Farrisbrua

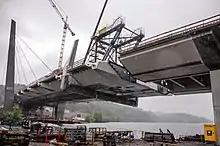
The Farris bridge under construction on 7 June 2017

The expansion of the motorway from Oslo to Kristiansand (and then onwards to Stavanger) was proposed many decades ago, but due to the slow political process, the actual construction is still ongoing. The construction of the Farris bridge was finally agreed upon as part of the building of a 7 km stretch of motorway between Bommestad and Sky. Building started in 2013 and completion scheduled for New Year 2018. After a three-month post-ponement, the bridge finally opened in March 2018.